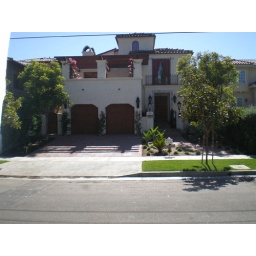
Andalucia House in Toluca Lake, CaliforniaSingle Family Luxury house, Bellagio supplied all finish material, doors and windows for this house,